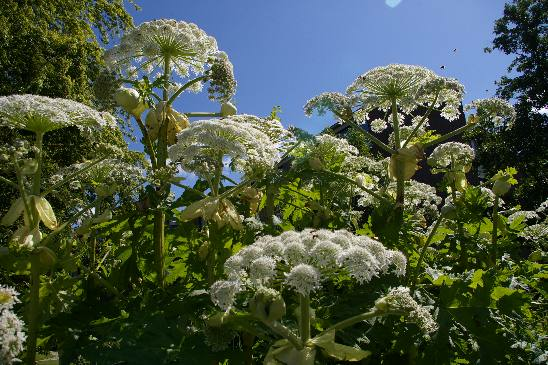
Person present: No